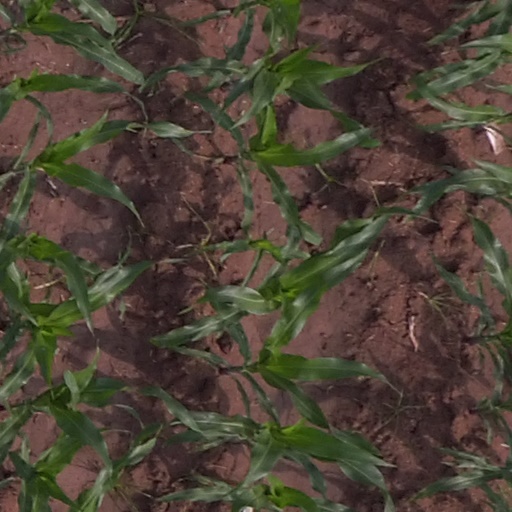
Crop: maize; corn